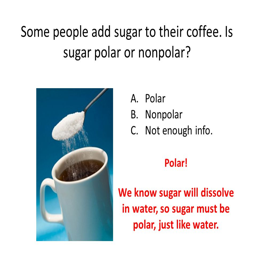
some people add sugar to their coffee .